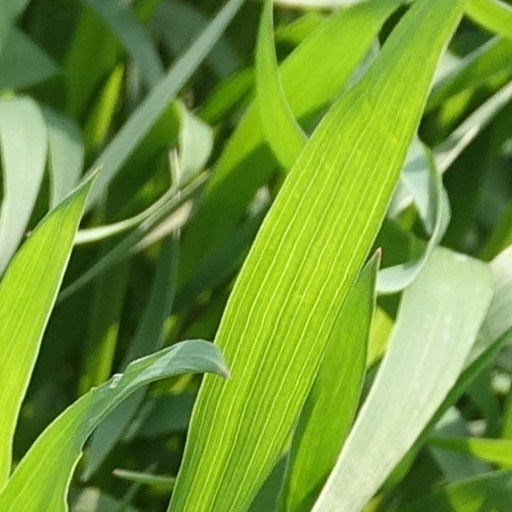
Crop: wheat